Latin Church

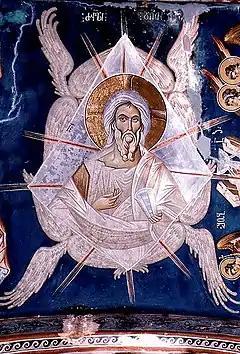
"The Ancient of Days", a 14th-century fresco from Ubisi, Georgia

The Assumption of Mary into Heaven (often shortened to "the Assumption") is the bodily taking up of the Virgin Mary into Heaven at the end of her earthly life.